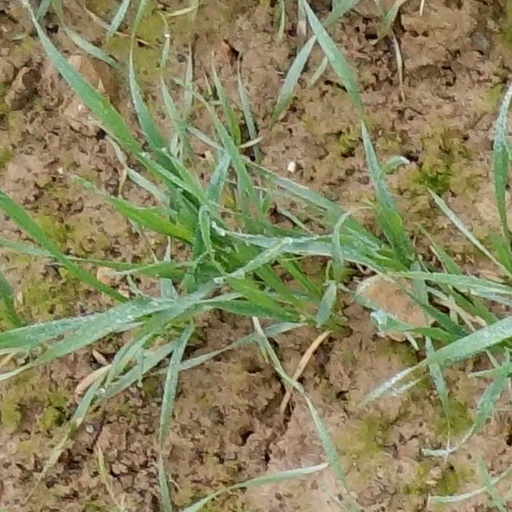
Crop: wheat